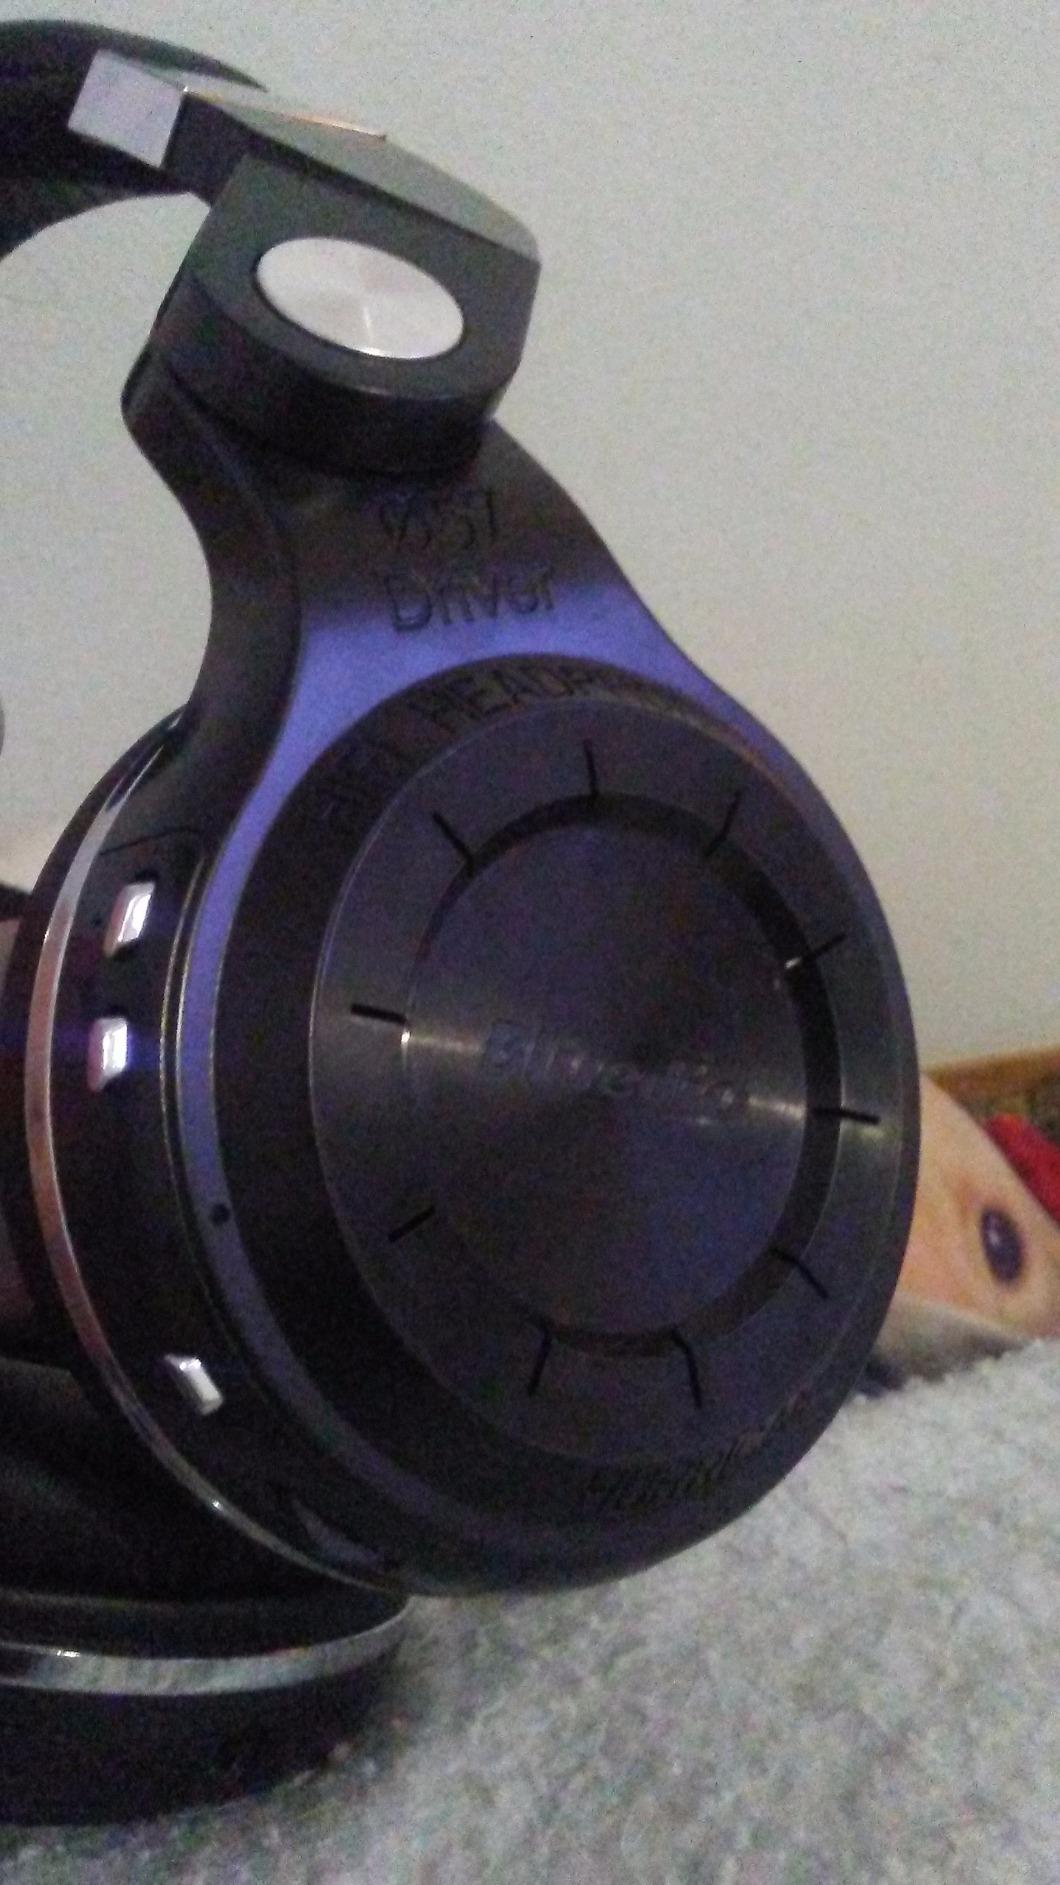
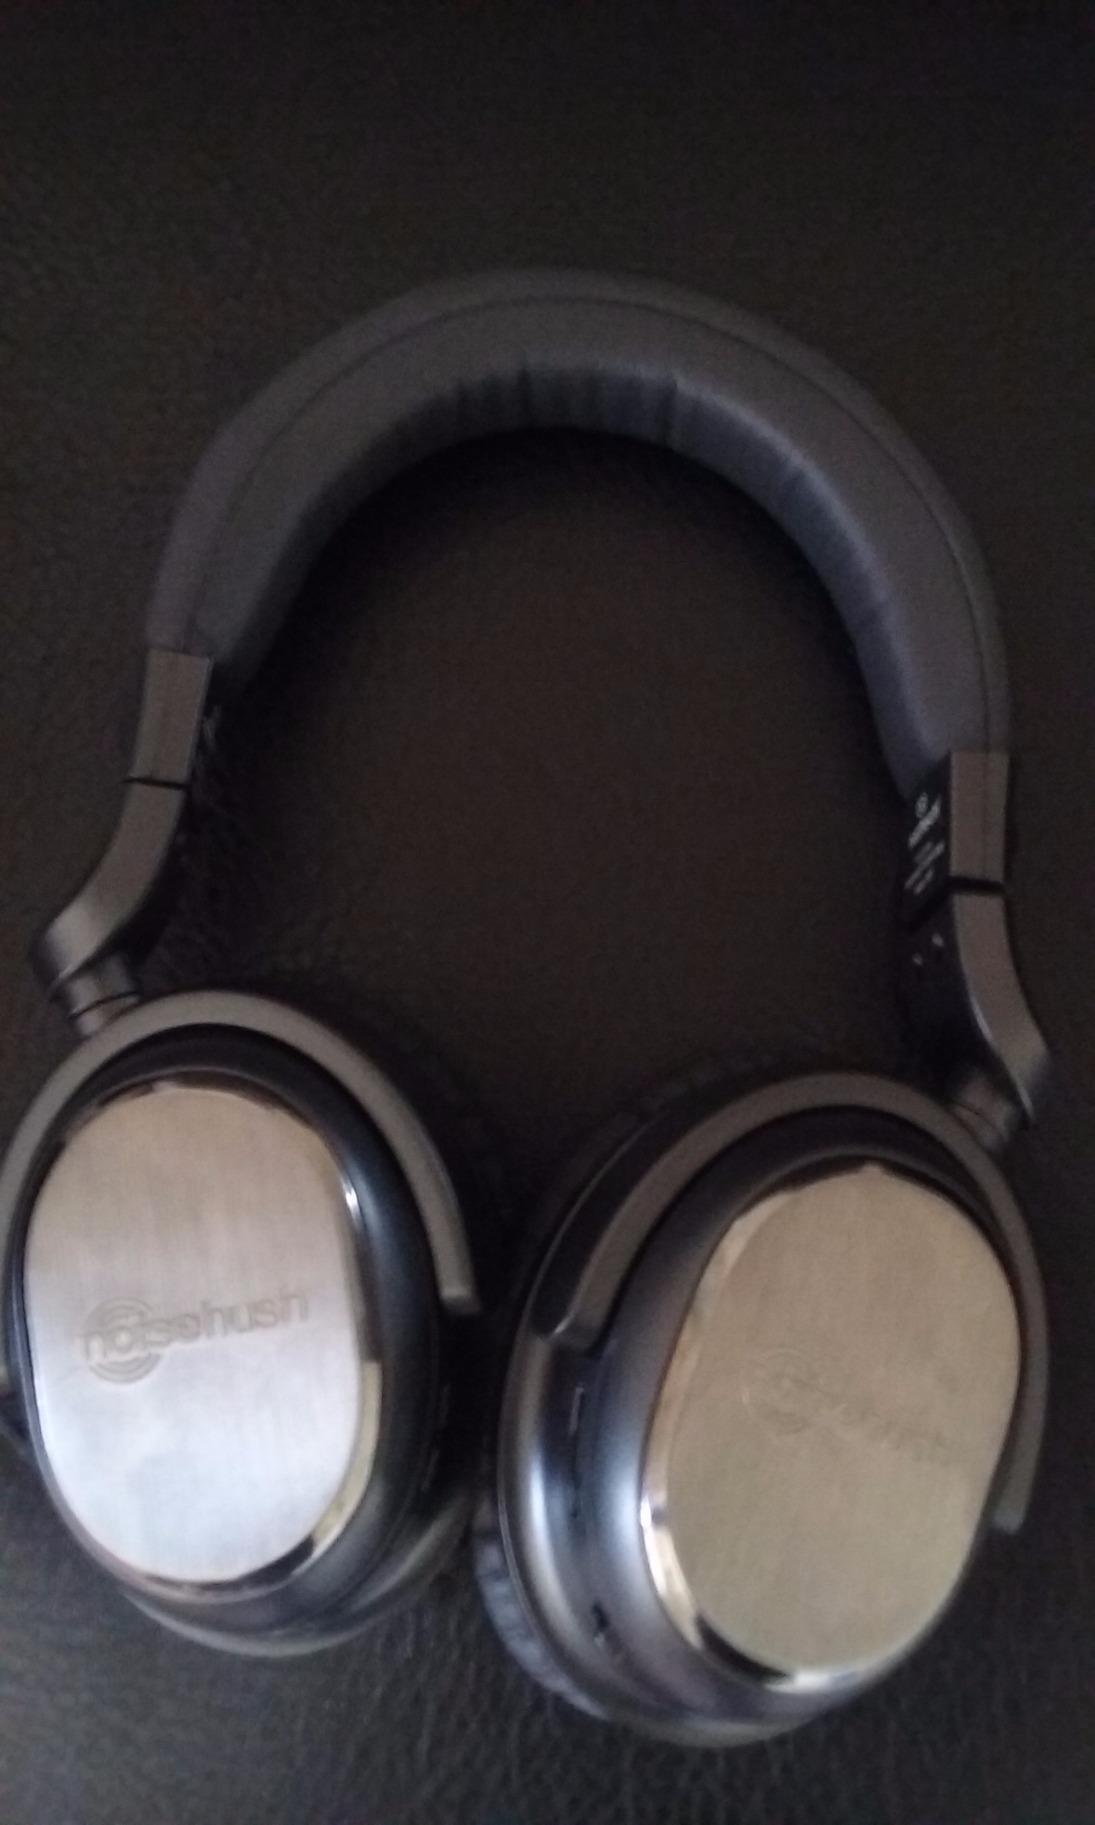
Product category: headphones
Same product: no